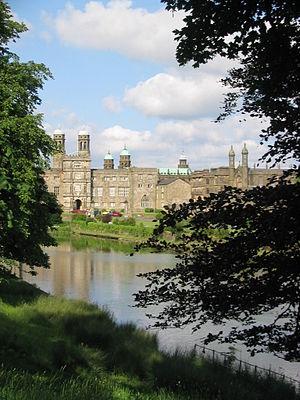
Stonyhurst College est un internat indépendant jésuite anglais catholique situé près du village de Clitheroe, dans le Lancashire, en Angleterre. L'école est proche du village d'Hurst Green et de la rivière River Hodder.